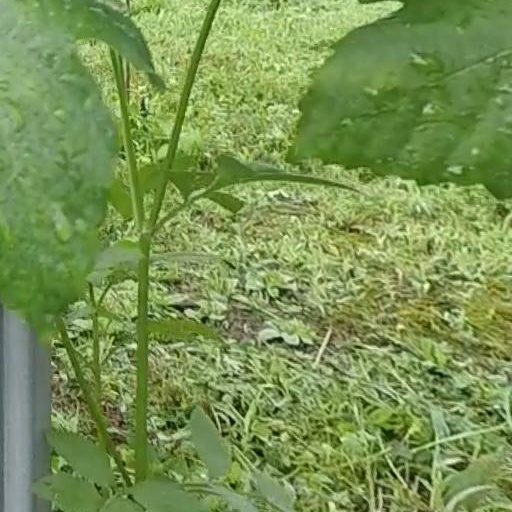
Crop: grape